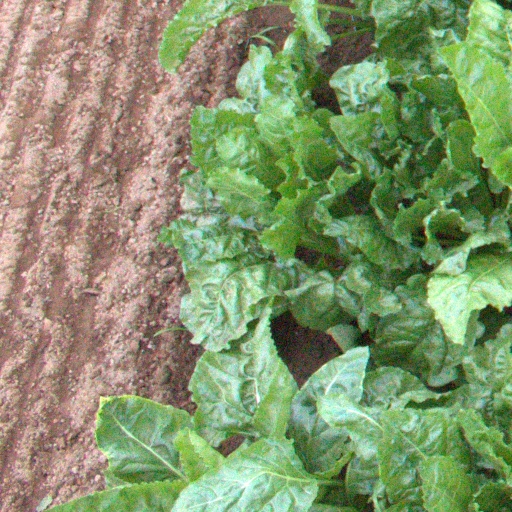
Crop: sugar beet